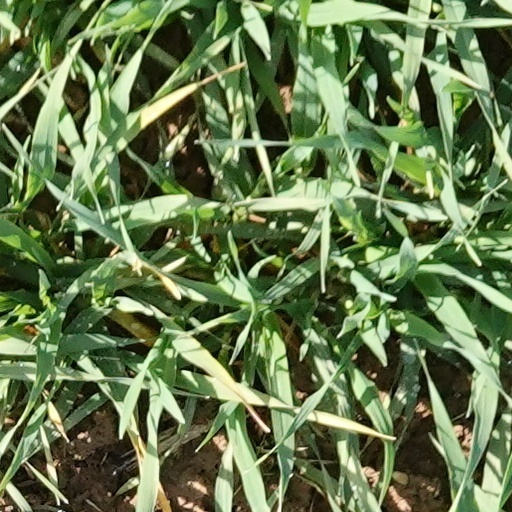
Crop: wheat